Princess Akiko of Mikasa

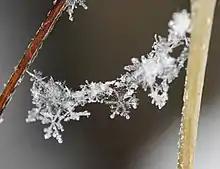
Snowflakes, designated imperial personal emblem of Akiko

Princess Akiko graduated from Gakushuin University in Tokyo with a bachelor's degree in History. While she was at Gakushuin, she spent the 2001–2002 academic year studying abroad at Merton College, Oxford to major in Japanese art history.